Shah Jahani Mahal

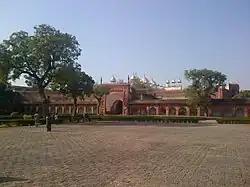
Shah Jahani Mahal in Agra Fort

The Shah Jahan Mahal is palace in the Agra Fort in northern India.